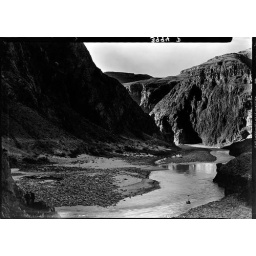
Overview of wooden ccc tram crossing the colorado river near bright angel creek confluence. Circa 1935. Nps photo